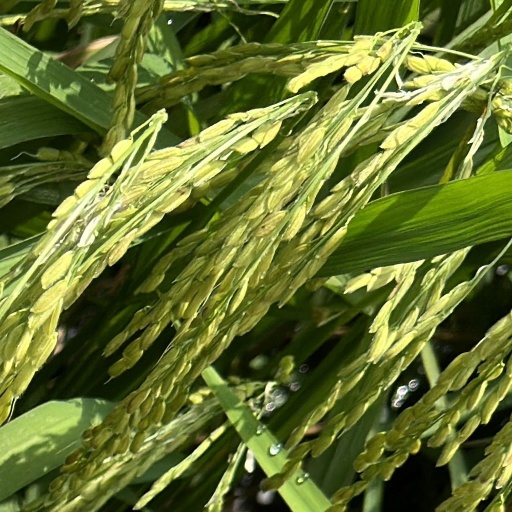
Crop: rice